Wakefield, Quebec

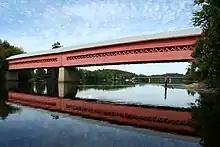
Covered bridge

Recreational activities in and around the village include horseback riding, skiing, snowboarding, snowshoeing, tubing, snowmobiling, dog sledding, golf, canoeing, and kayaking. There is an unsupervised and unofficial swimming area beneath the covered bridge that attracts thousands of people from the surrounding area every summer.